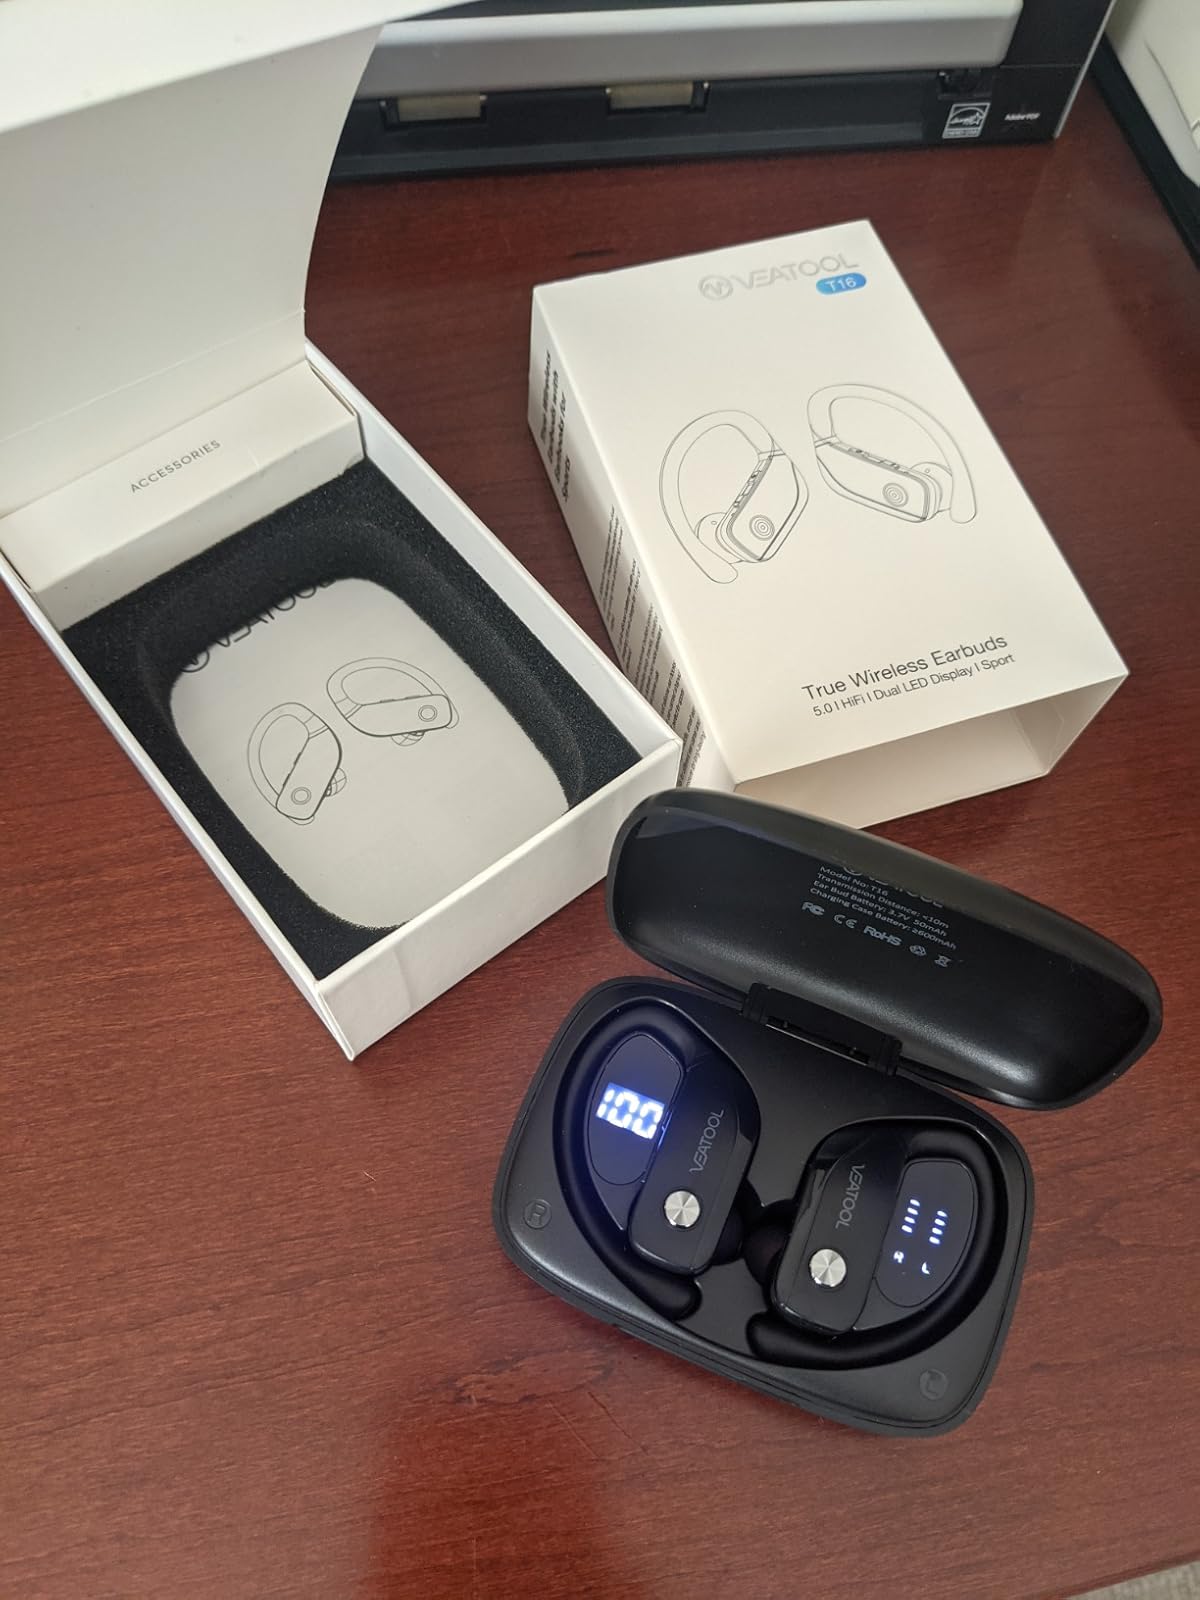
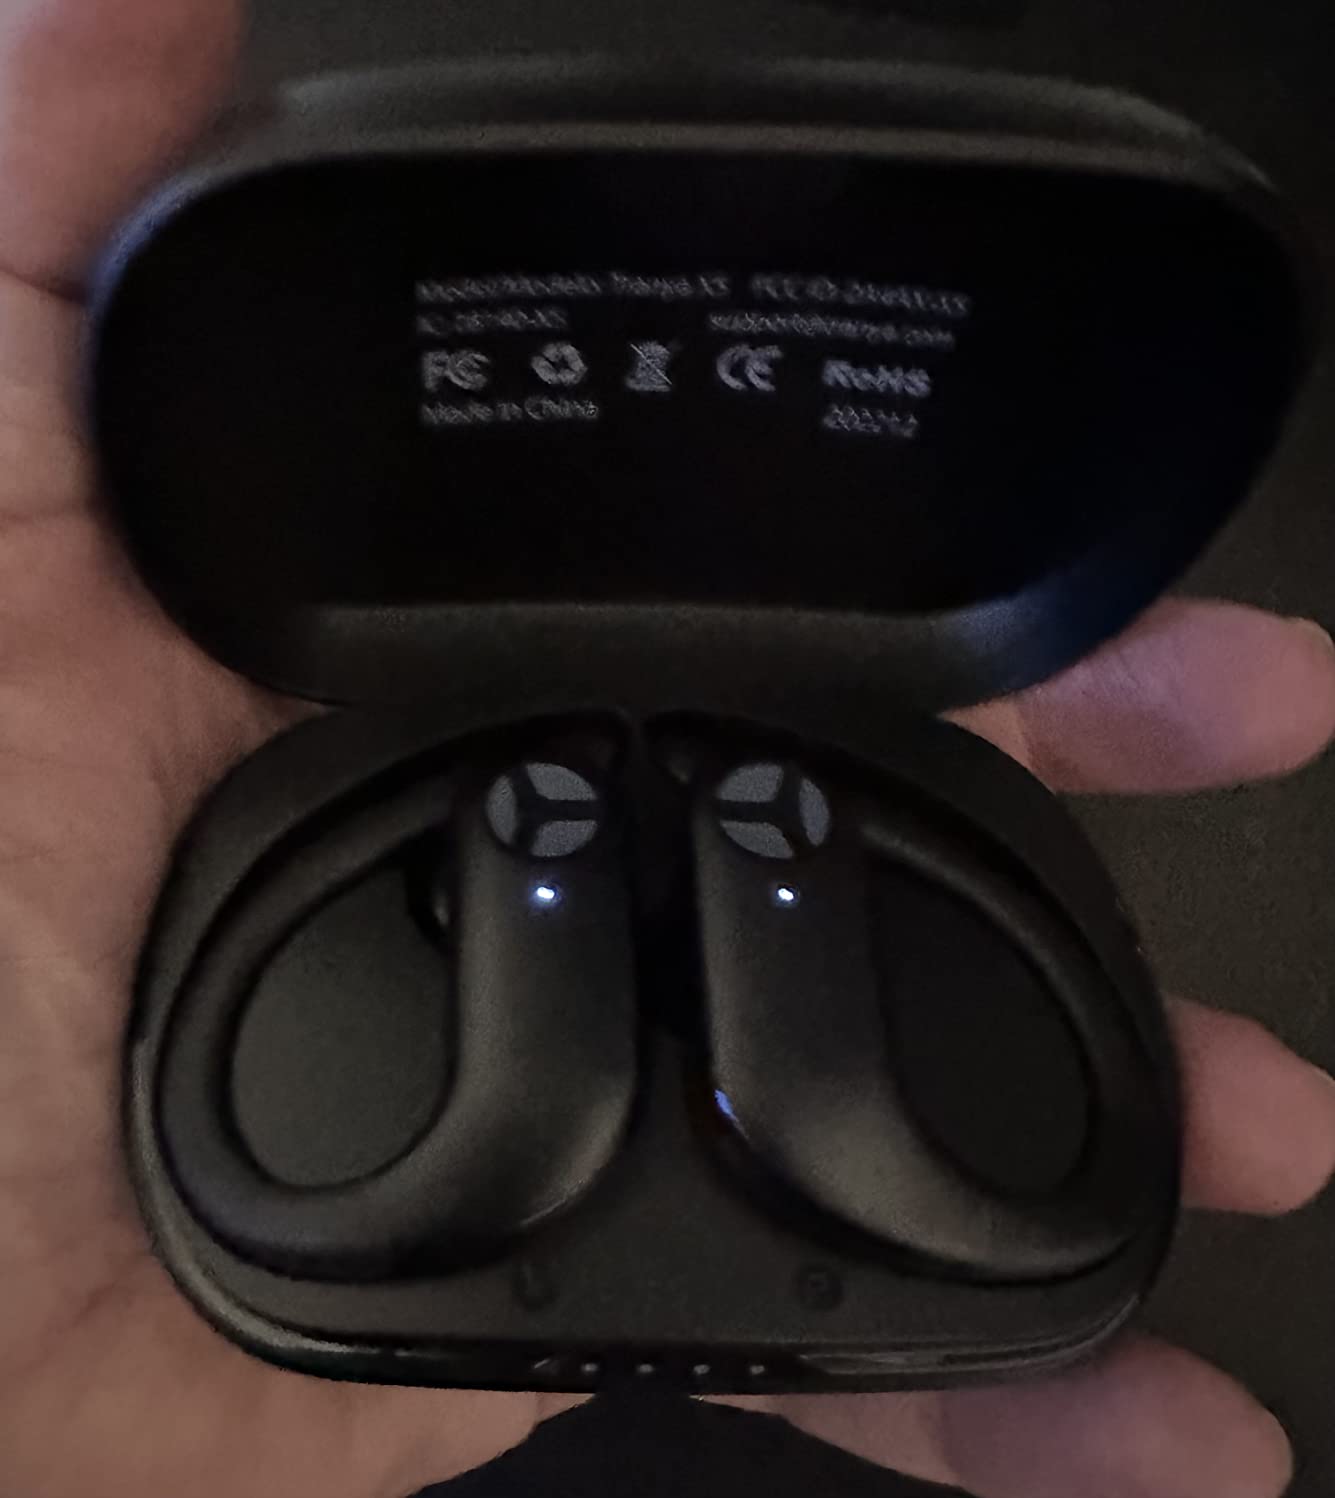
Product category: earbuds
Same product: no